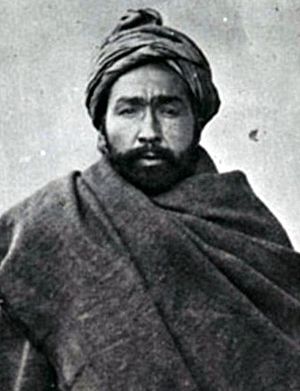
Habibullah Kalakani
Habībullāh Kalakānī, 1. november 1929
Habībullāh Kalakānī, var en etnisk tadsjiker som var emir af Afghanistan fra januar til oktober 1929 efter at have afsat Amanullah Khan, shah af Afghanistan.